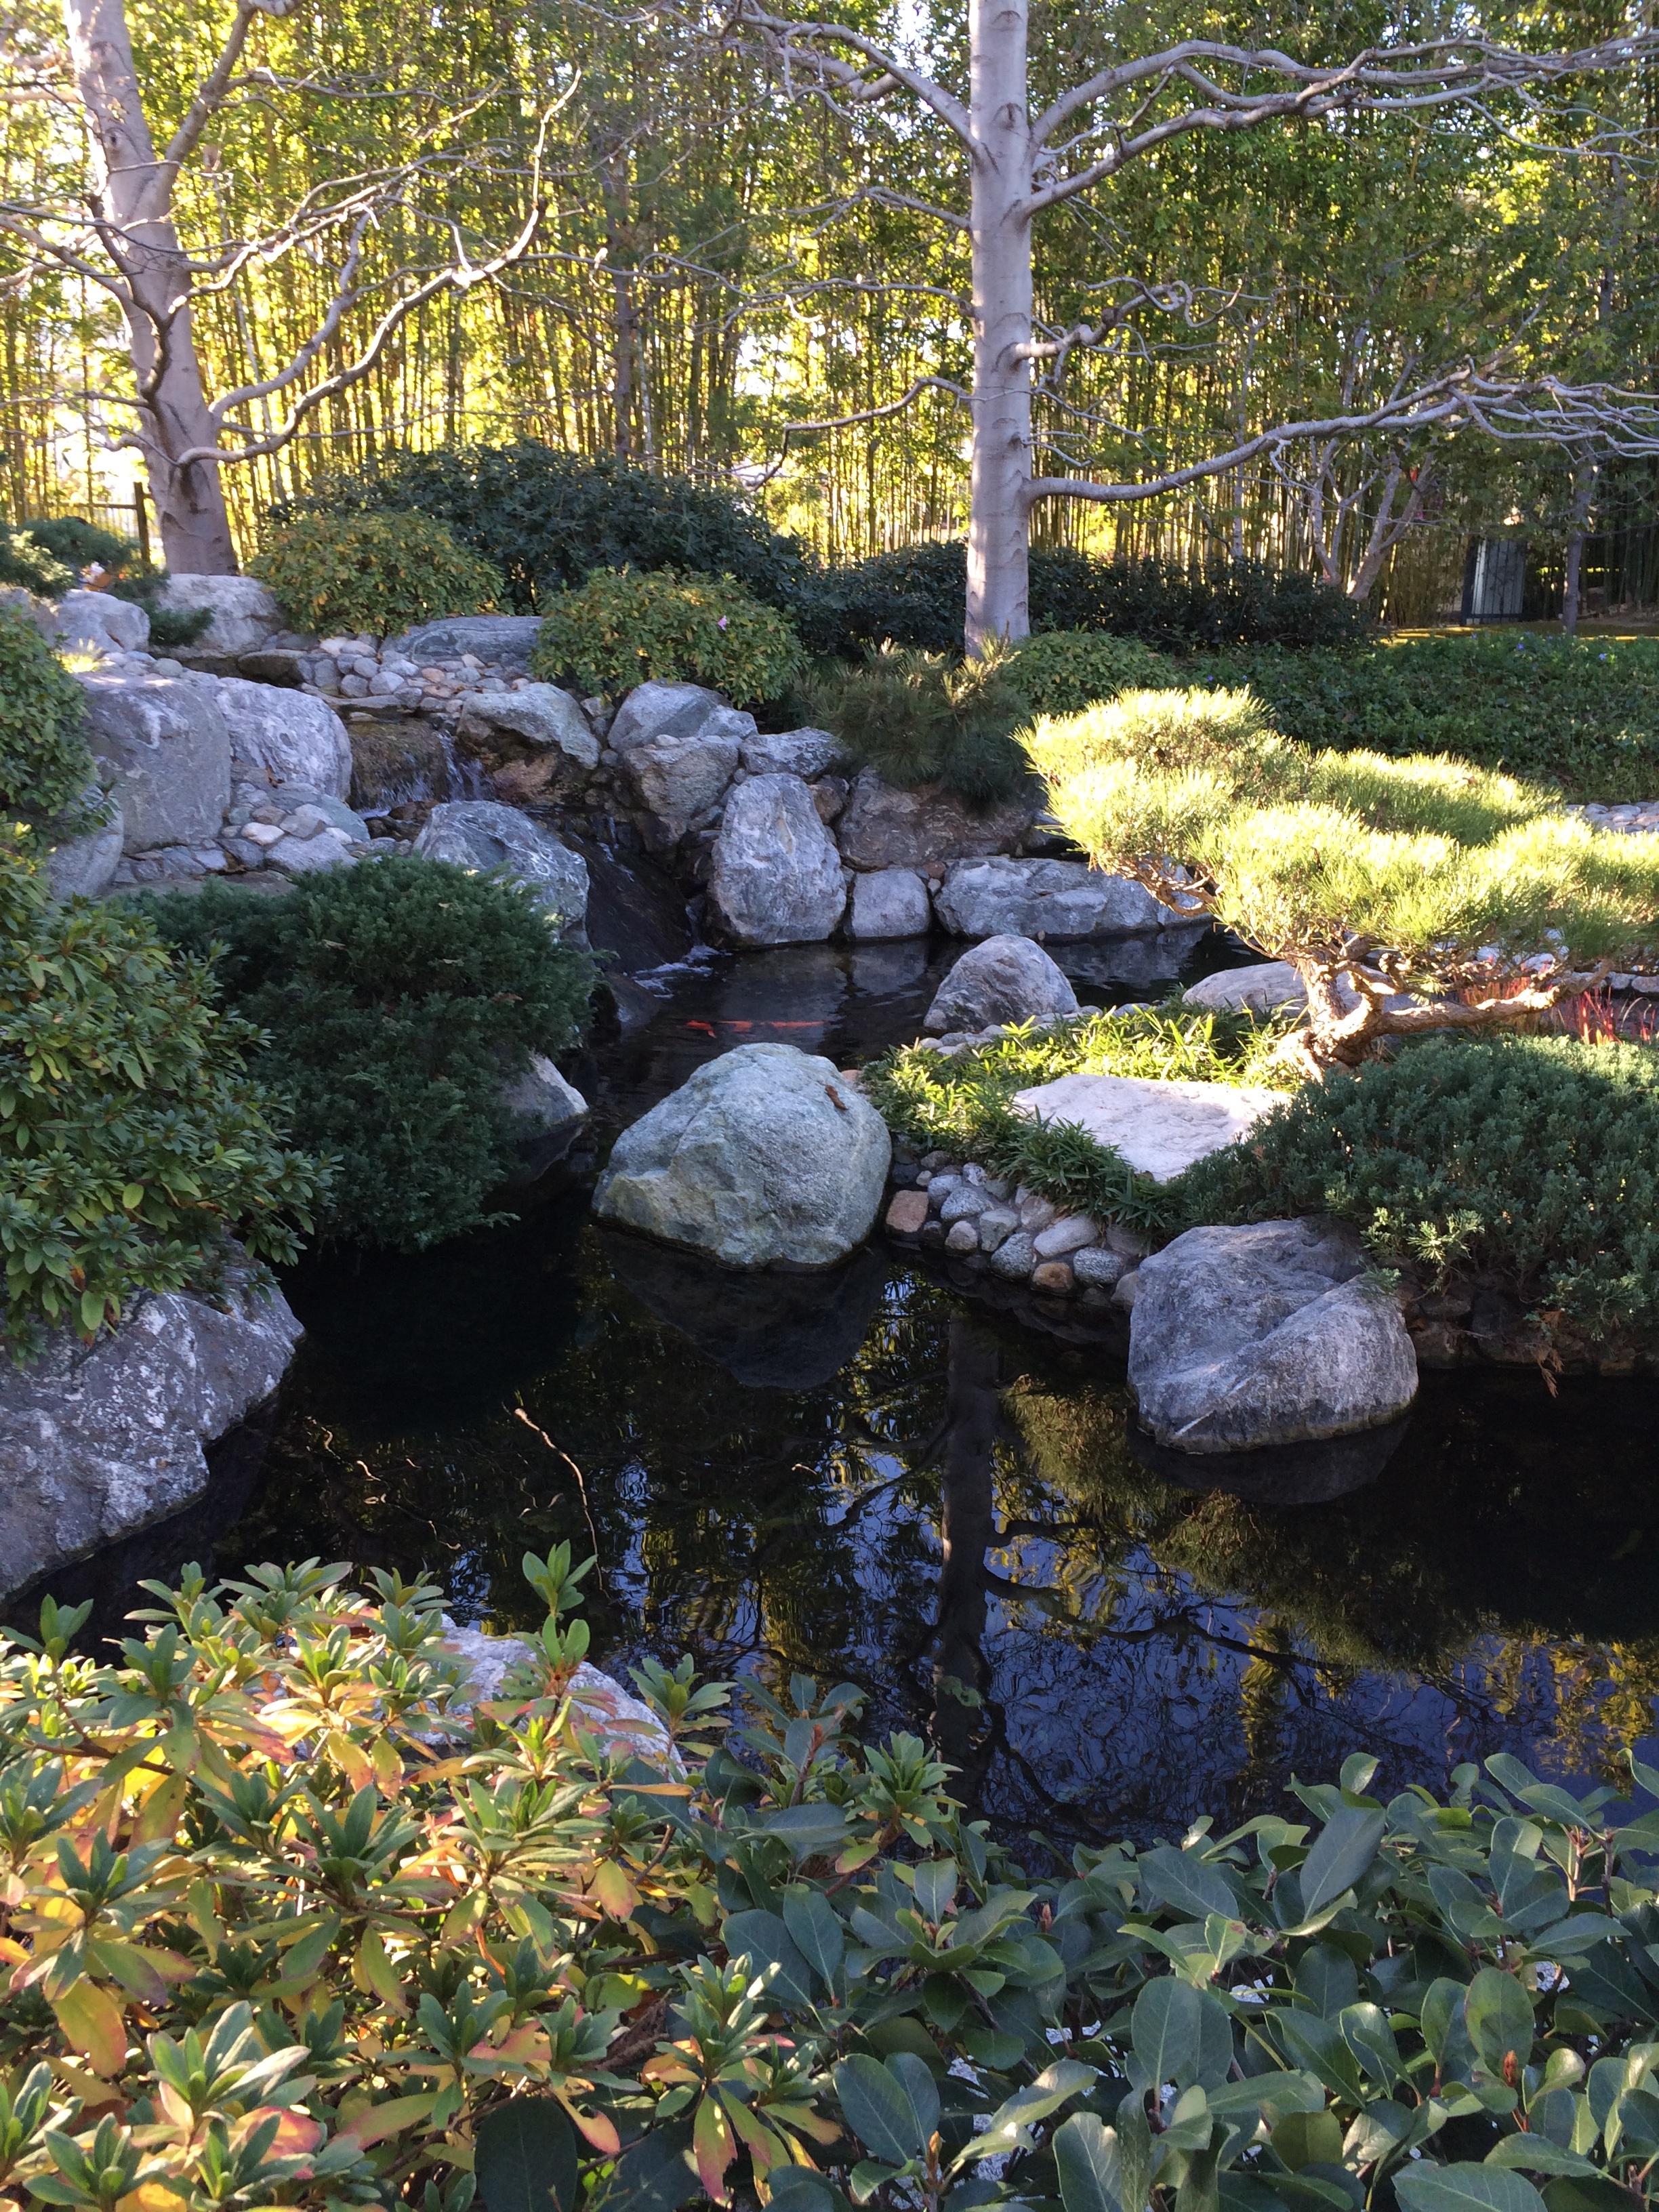
landscape, nature, leaf, flower, walkway, pond, stream, autumn, backyard, botany, garden, landscaping, japanese, shrub, woodland, yard